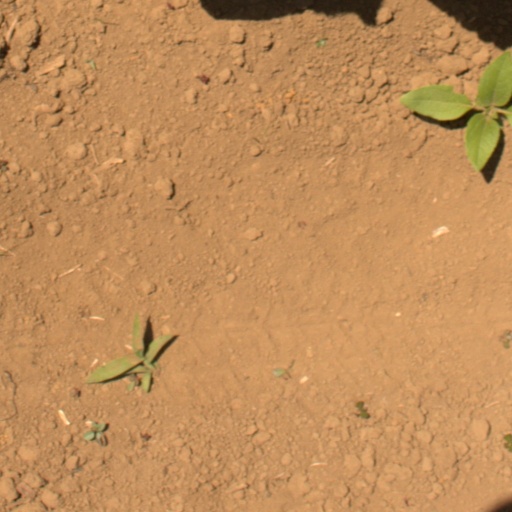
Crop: Jerusalem artichoke